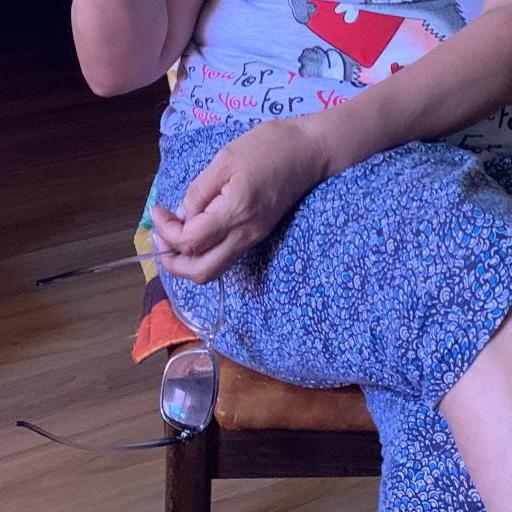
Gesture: no_gesture